Anjan Choudhury

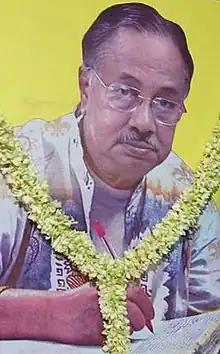

Anjan Choudhury (25 November 1944 – 21 February 2007) was an Indian film director, writer and screenplay writer who worked in the Bengali cinema of West Bengal. He had two daughters and one son. The daughters Chumki Chowdhury (elder) and Rina Choudhury became actresses. His son Sandip Choudhury was a T.V. serial and film director. He died on 3 January 2023. His elder son-in-law is named Sajal. His daughter-in-law Bidisha Choudhury is also a film actress. He made Evergreen movies like "Satru", "Jibon Niye Khela" and "Choto Bou".